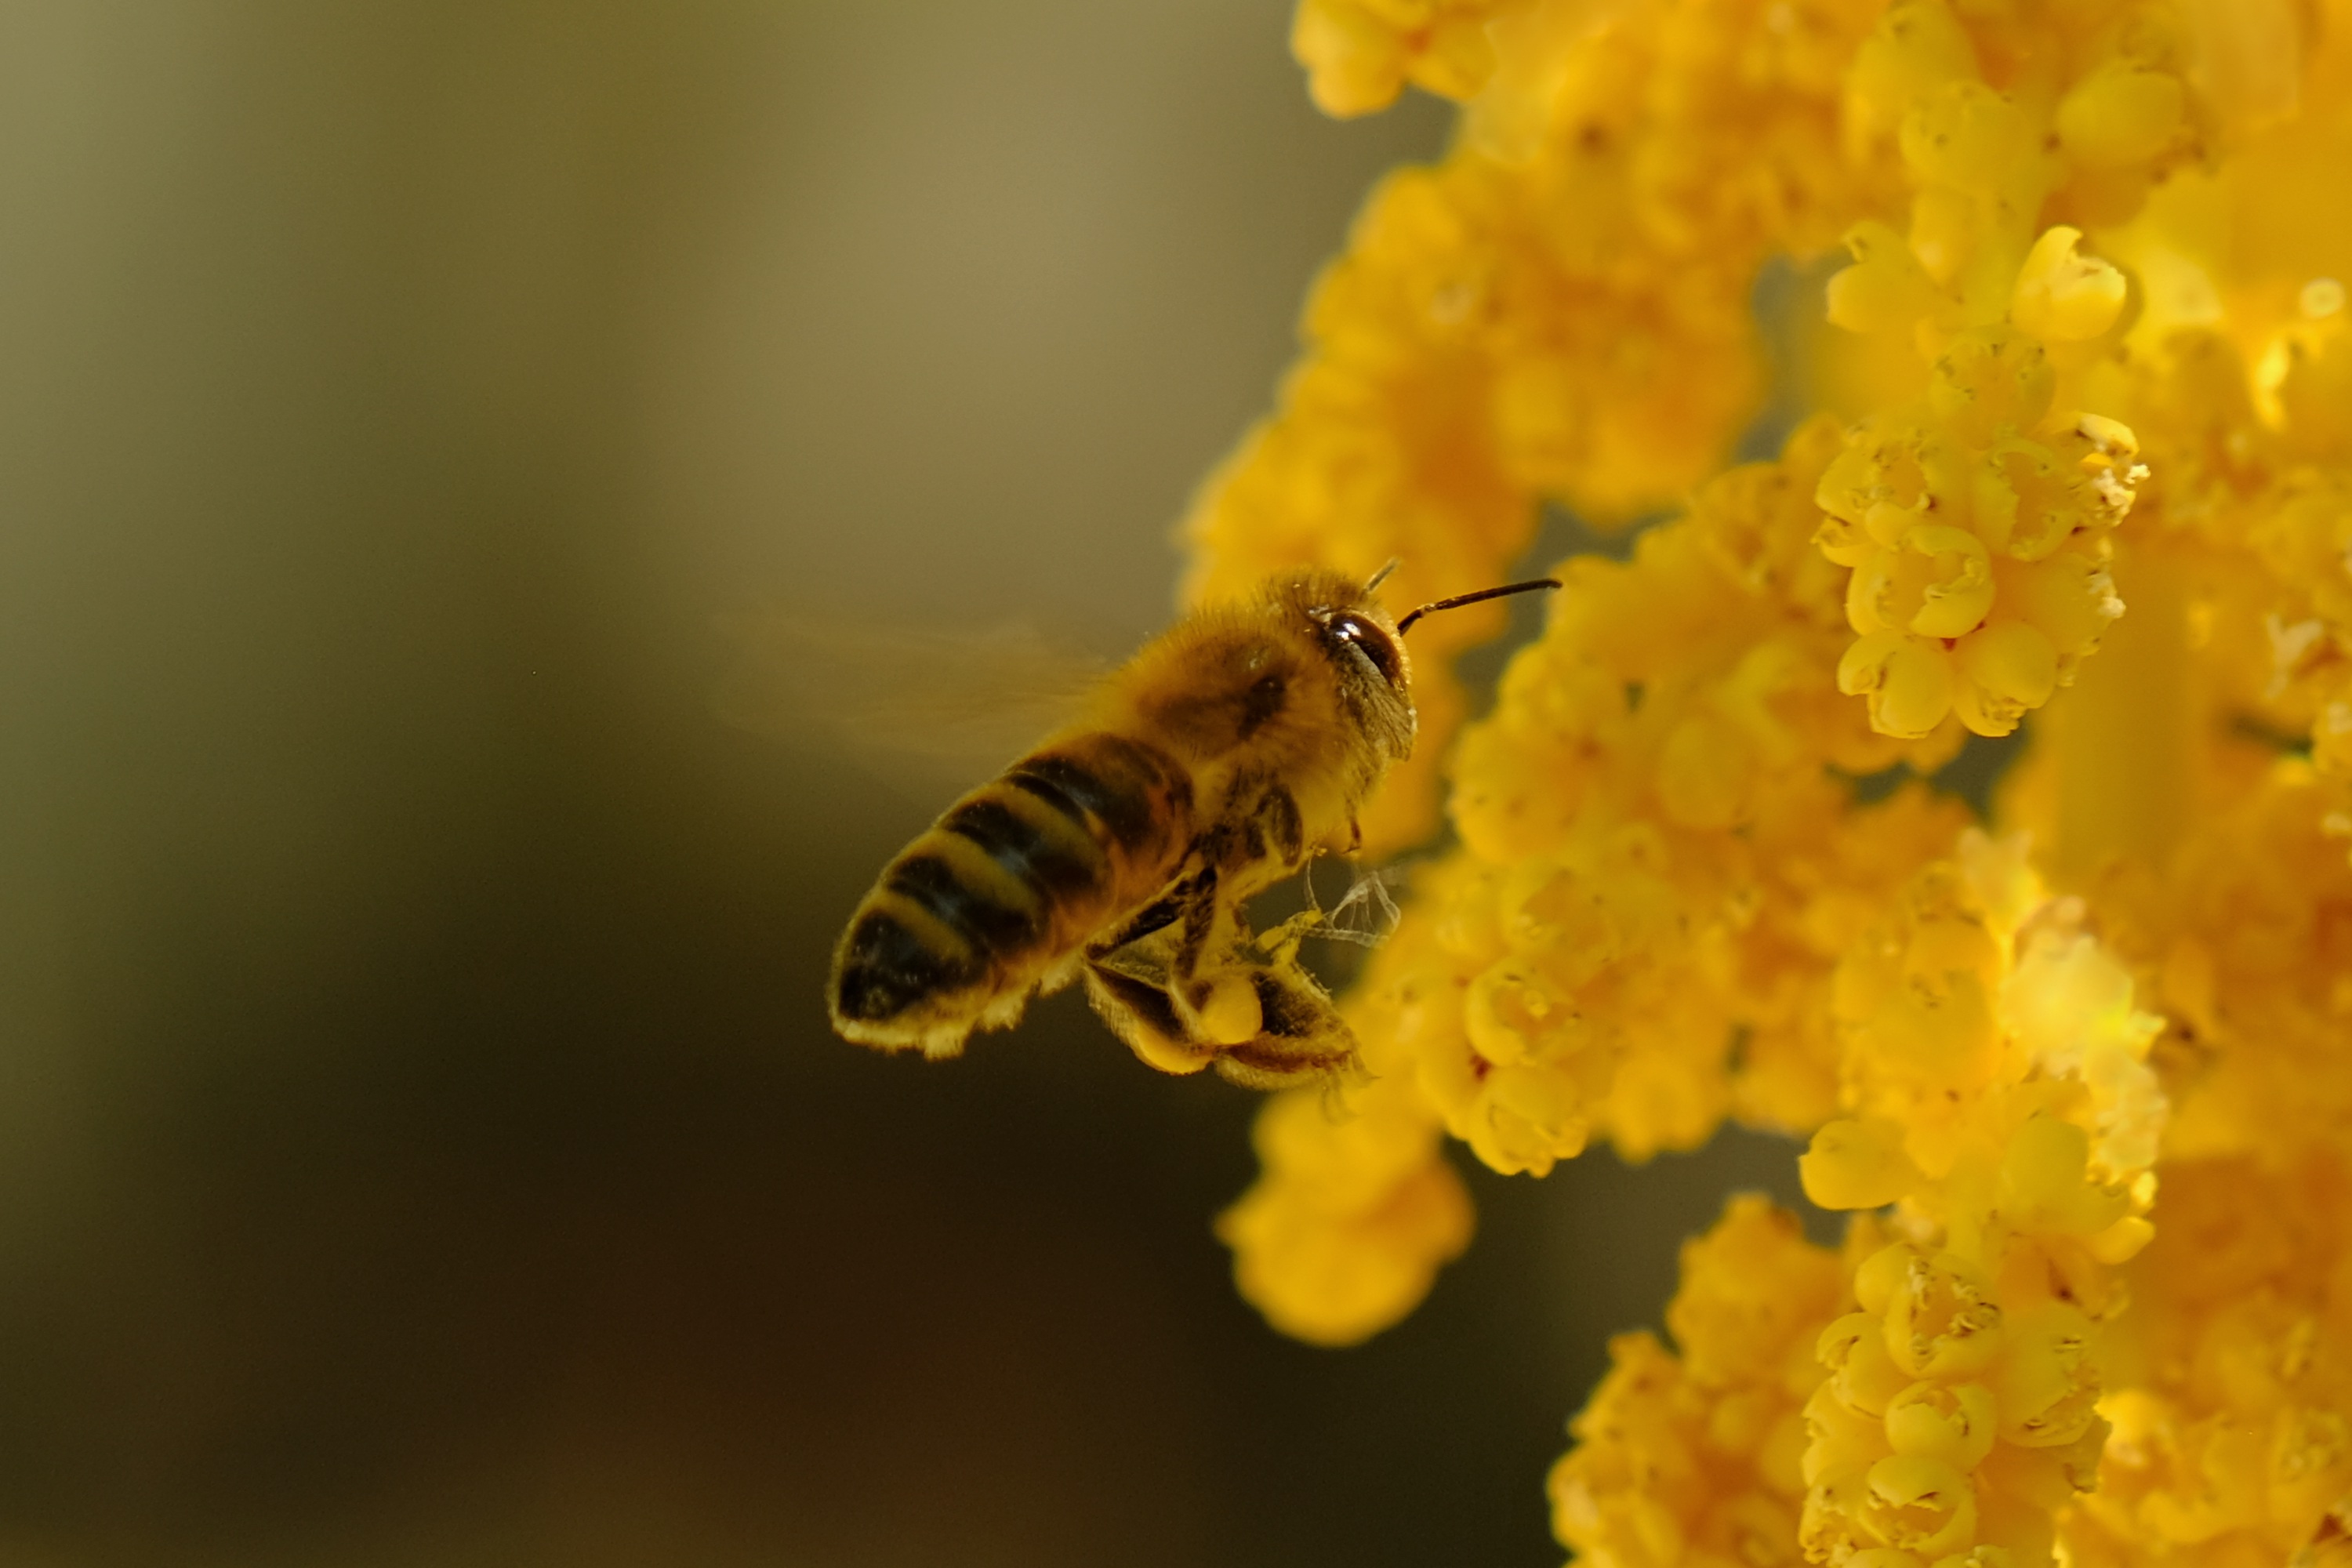
natural, flower, plant, pollinator, insect, petal, arthropod, yellow, honeybee, flowering plant, membrane winged insect, pest, parasite, bumblebee, pollen, macro photography, Megachilidae, net winged insects, fly, wasp, wildflower, herbaceous plant, bee, subshrub, tachinidae, wildlife, mustard and cabbage family, hoverfly, lantana, daisy family, halictidae, carpenter bee, buddleia, invertebrate, sunflower, mahonia, drosophila